Question: Please indicate a possible affordance area of baseball bat that can be used for hitting
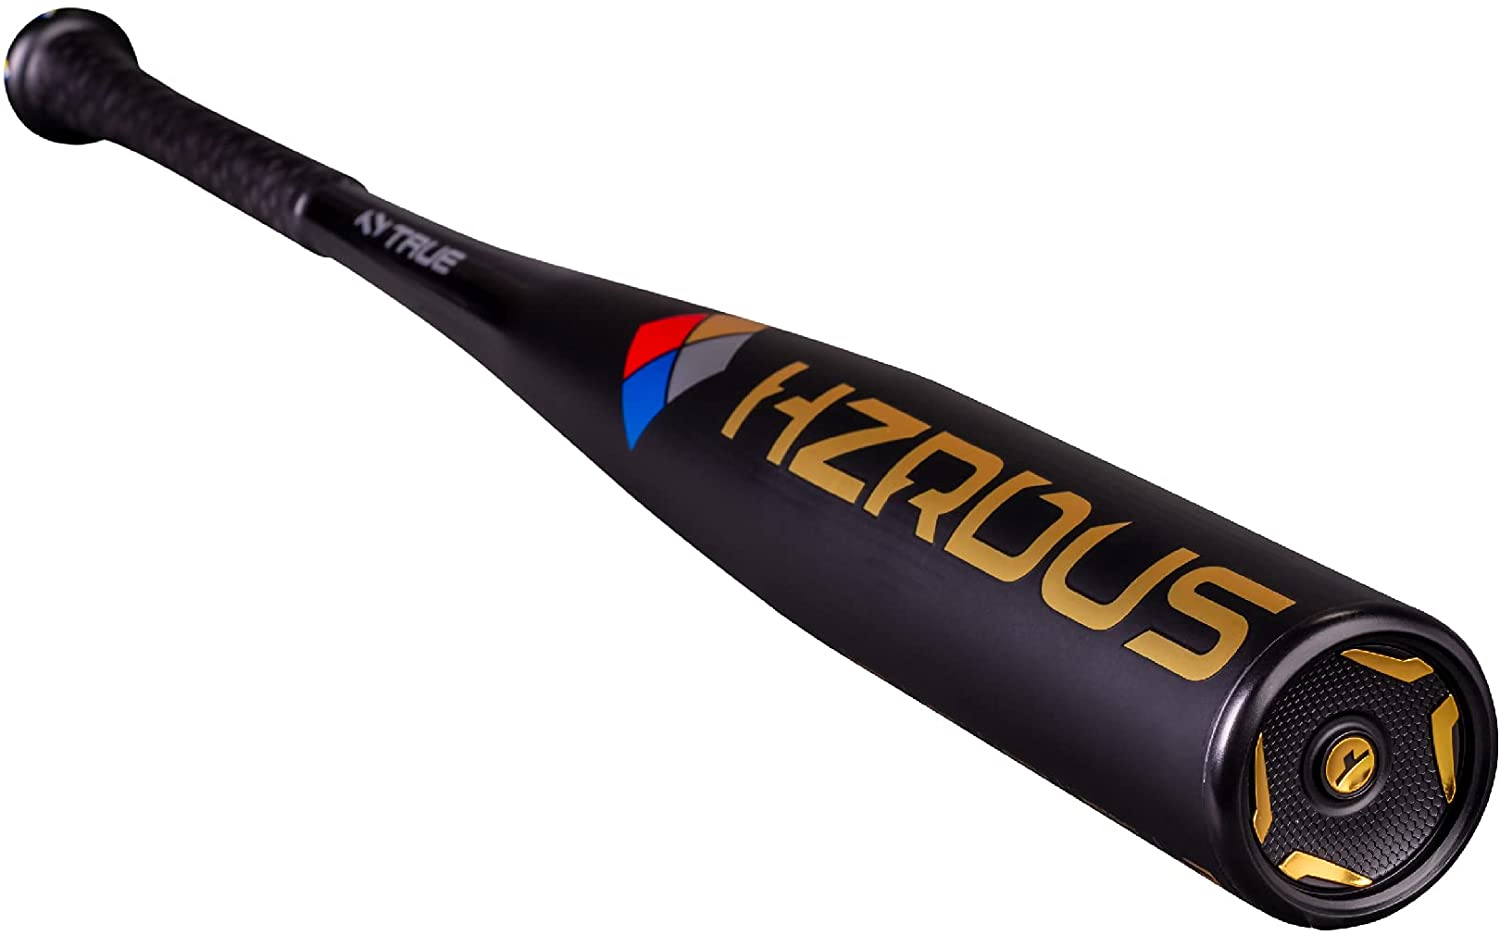
Answer: [643.343, 345.67, 1325.151, 829.929]